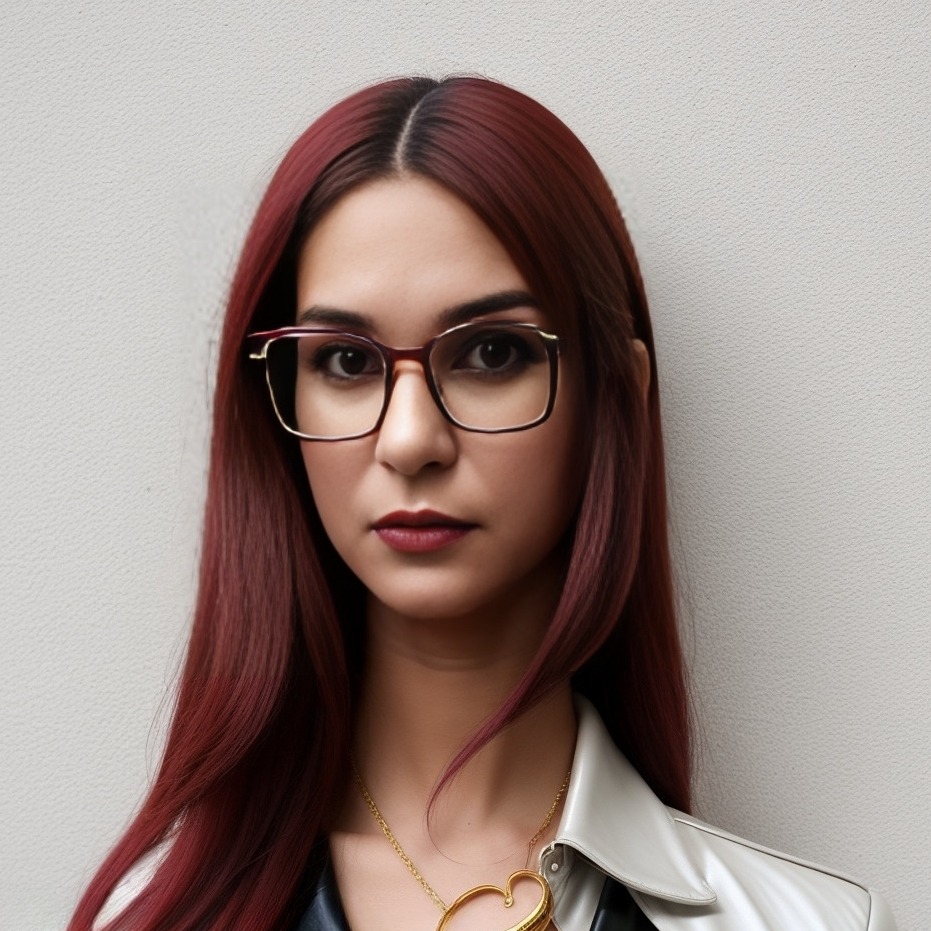
미적 점수 (1~10점): 8